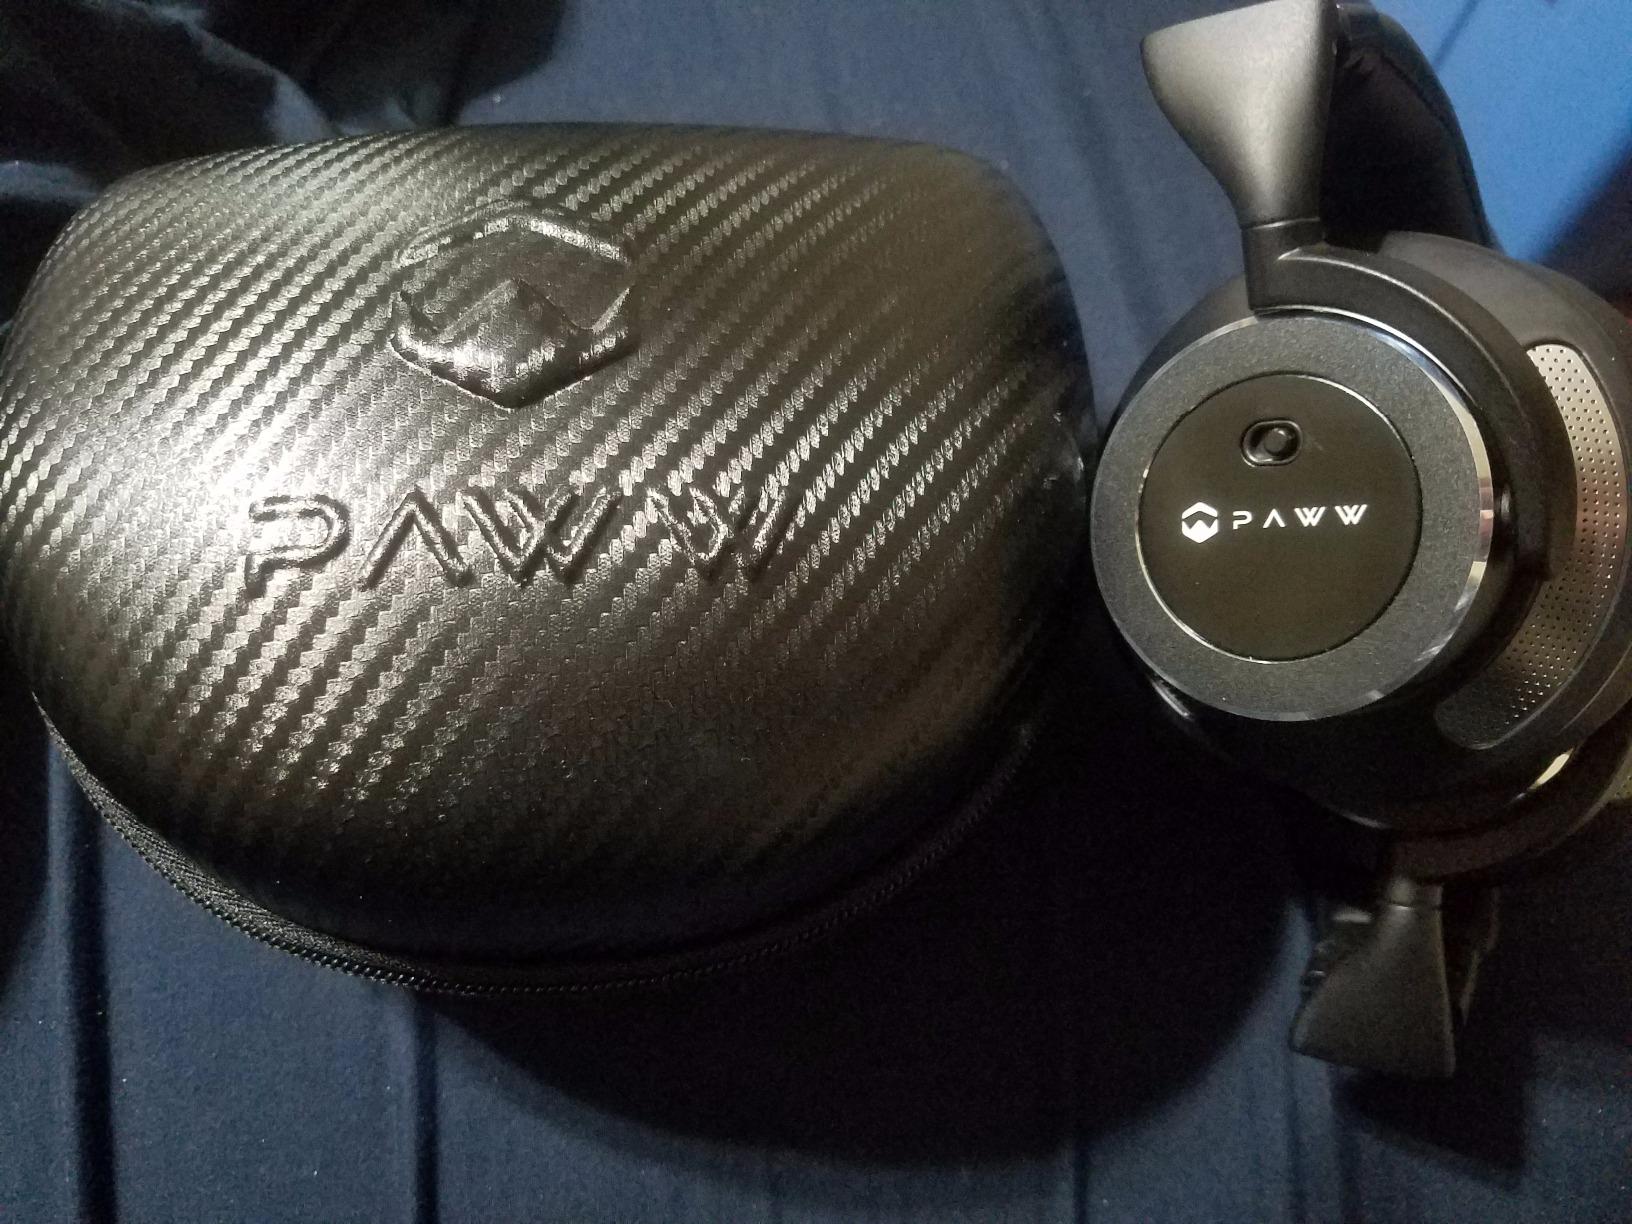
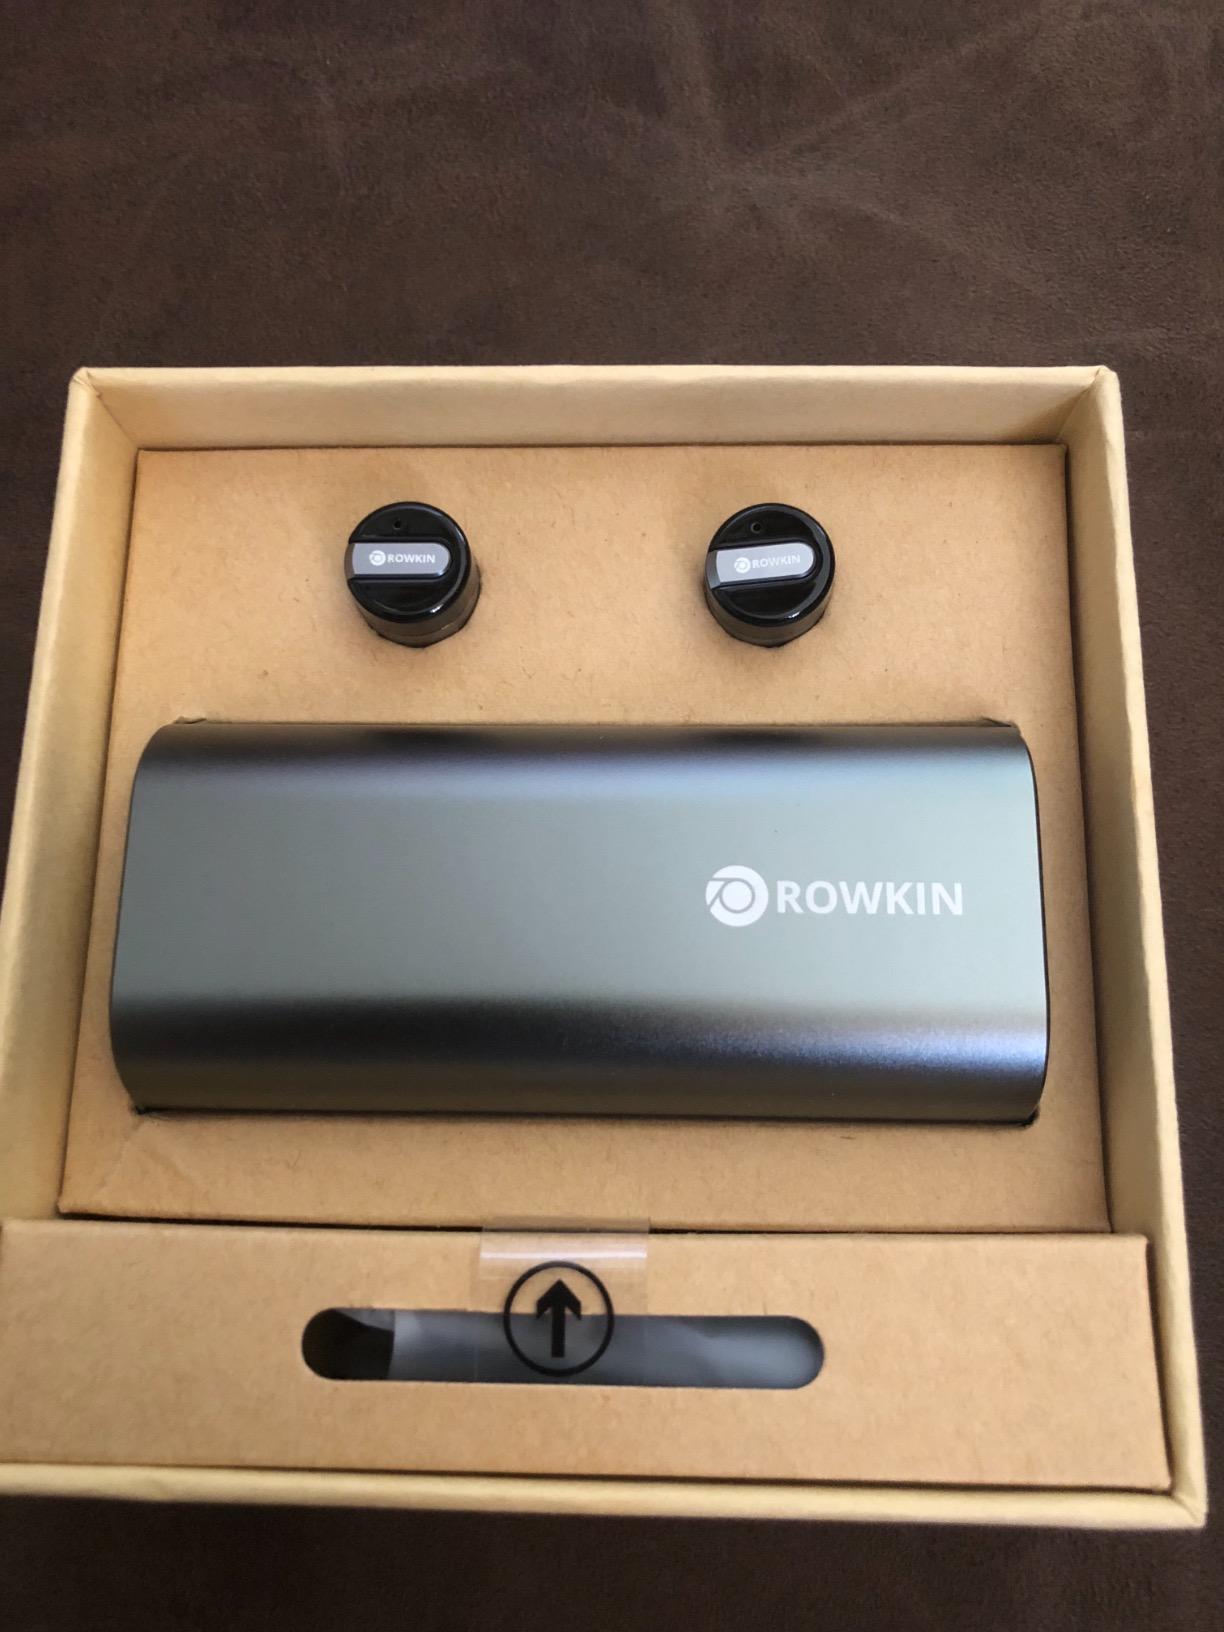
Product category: headphones
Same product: no